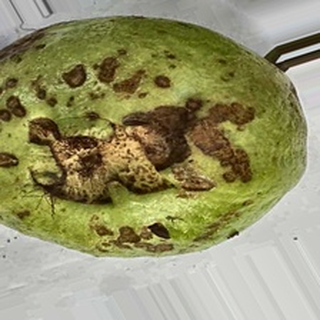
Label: guava_anthracnose